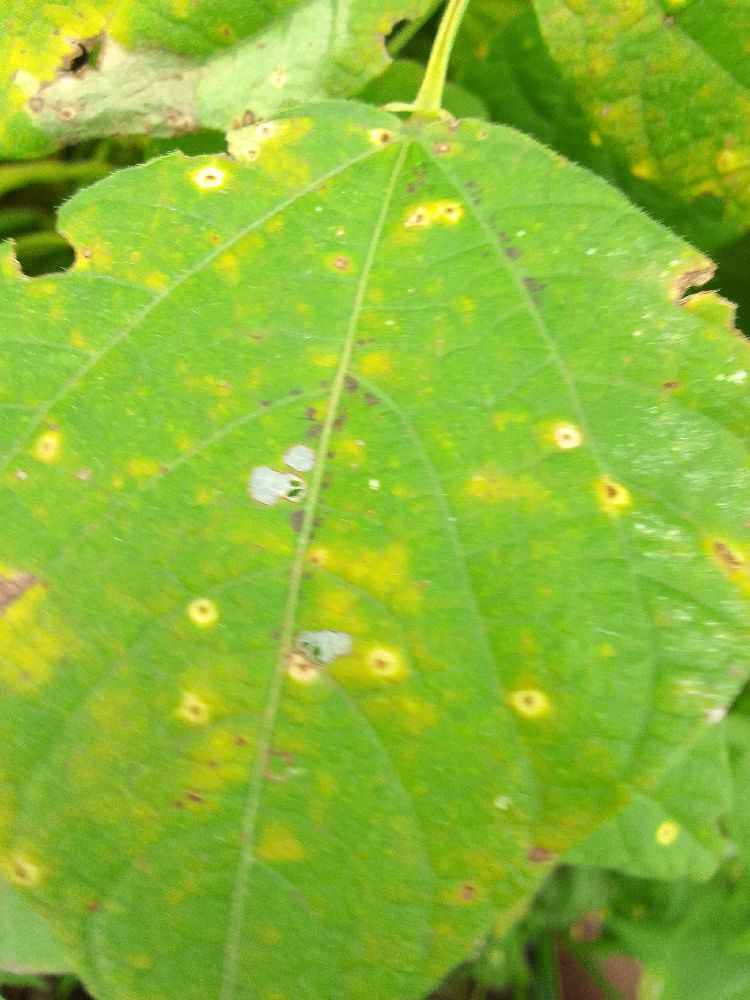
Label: rust